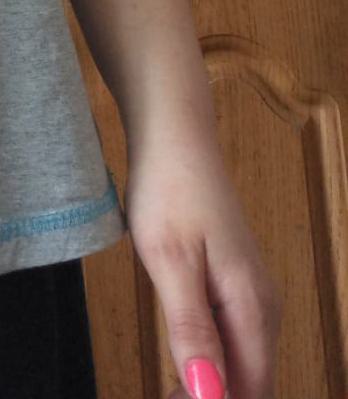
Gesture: no_gesture